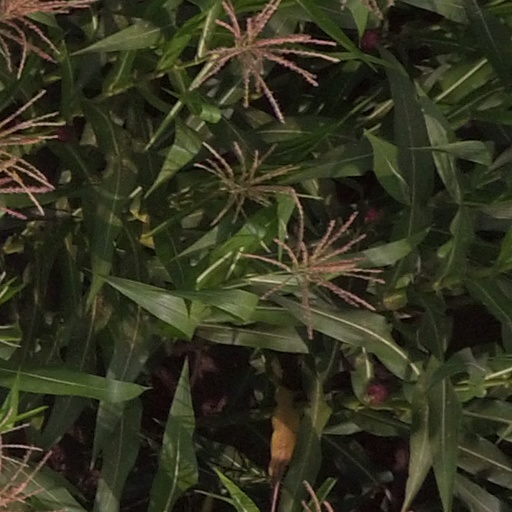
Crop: maize; corn